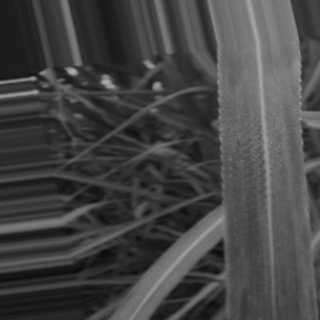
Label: sugarcane_bacterial_blight